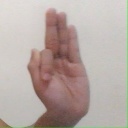
अक्षर: फ